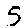
Label: 5